Palladium compounds

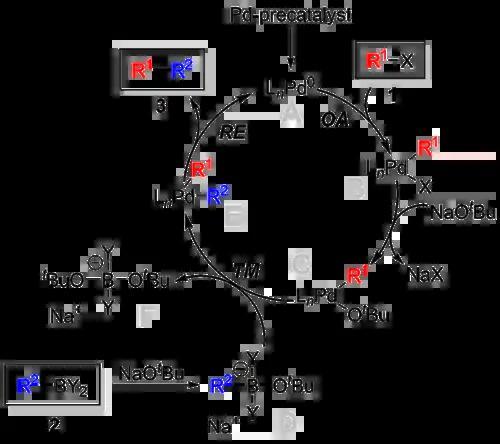
Mechanism of the Suzuki reaction

Both ionic and coordination palladium compounds are frequently used to catalyze cross-coupling reactions. The catalytic ability is due to palladium's ability to switch between the Pd and Pd oxidation states. An organic compound adds across Pd to form an organic Pd complex (oxidative addition). After transmetalation with an organometallic compound, two organic ligands to Pd may exit the palladium complex and combine, forming a coupling product and regenerating Pd (reductive elimination).